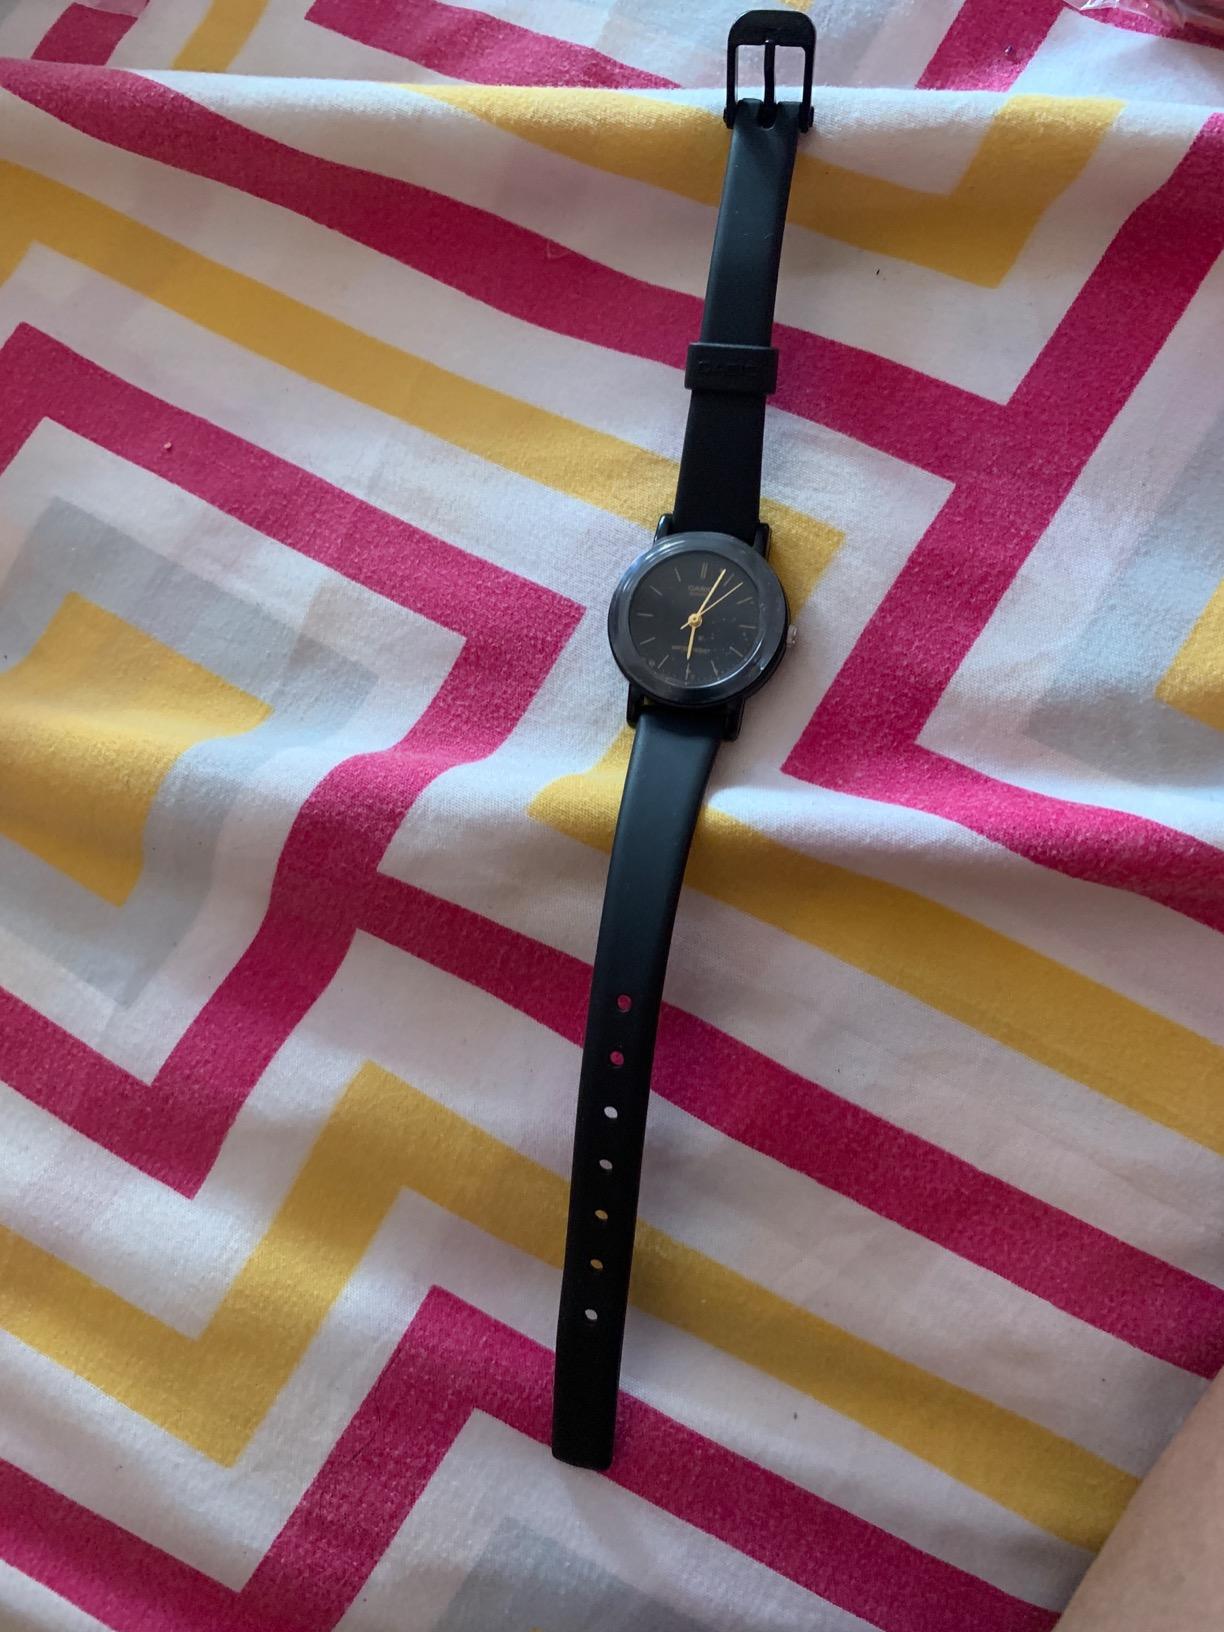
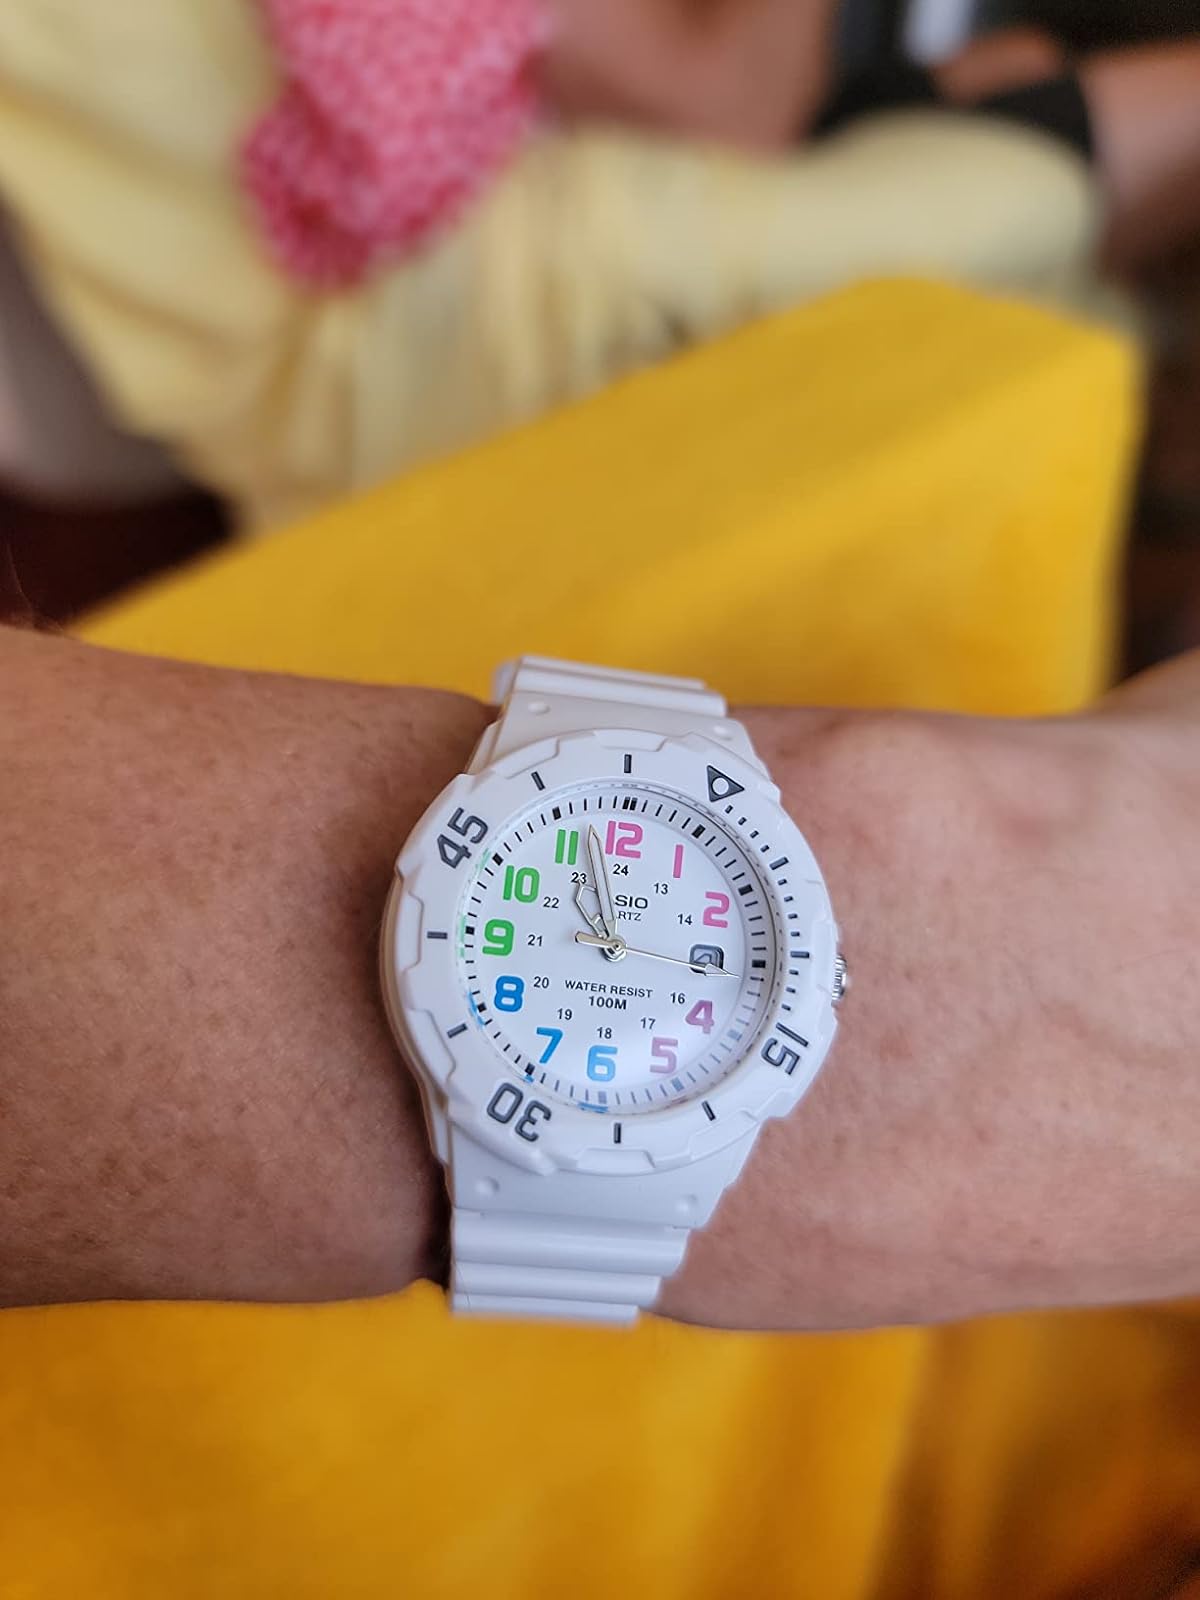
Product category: accessories_watch
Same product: no